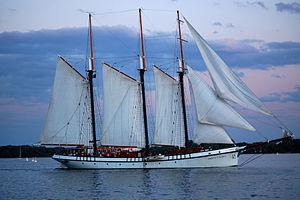
L’Empire Sandy est une goélette à trois mâts, construite en 1943, au Royaume-Uni pour servir de bateau de sauvetage pour la Royal Navy durant la Bataille de l'Atlantique.